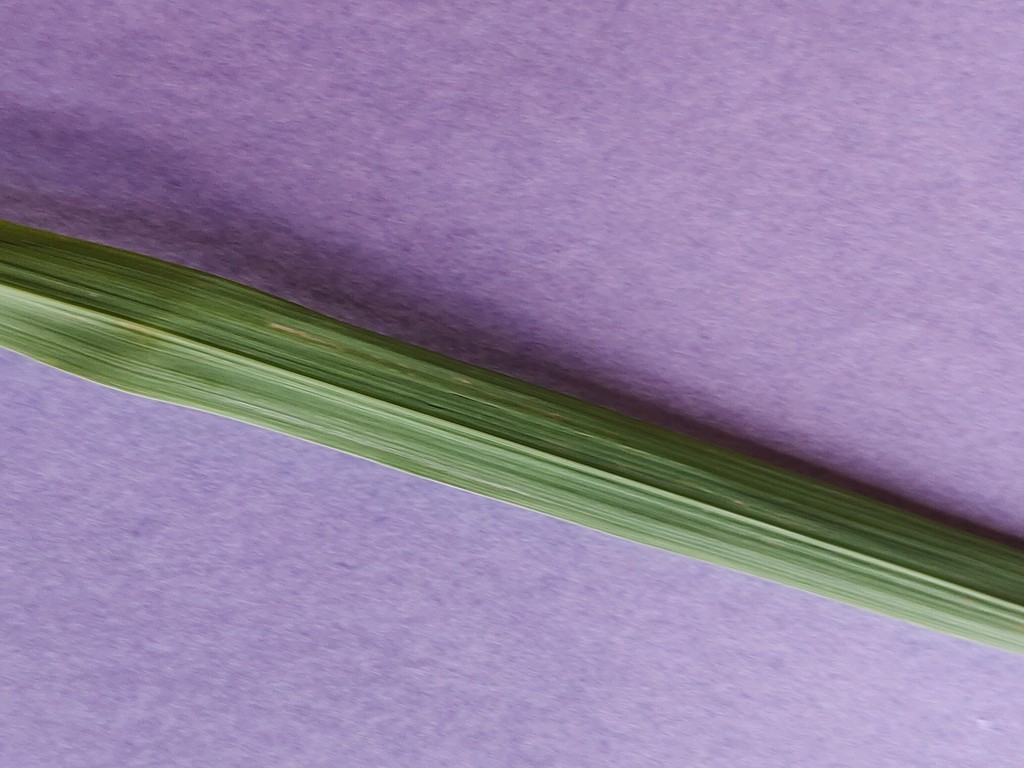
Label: Healthy